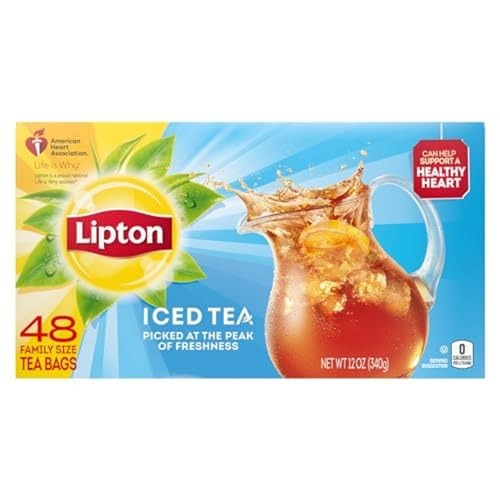
Item Name: Lipton Decaf Black Iced Tea Bags, Family Size Zero Calories, 24 Total Tea Bags
Bullet Point 1: LIPTON DECAF ICED TEA: Indulge in this refreshing black tea with orange pekoe and pekoe cut black tea for a refreshing beverage you can enjoy during any season
Bullet Point 2: WHAT YOU'LL GET: Lipton Decaffeinated Iced Tea with unsweetened pekoe cut black tea picked at the peak of freshness, 24 family-size tea bags per pack
Bullet Point 3: ENJOY LIPTON TEA ANYTIME: This Lipton black tea caffeine free, so you can enjoy the cafe experience in the comfort of your own home at any time of the day
Bullet Point 4: EASY TO MAKE: To make this delicious Lipton black tea, simply bring water to a boil and let the Lipton tea steep before pouring it over ice for iced tea
Bullet Point 5: TRUSTED COMPANY: Lipton is a British-American tea brand. Since Sir Thomas Lipton founded this company in 1890, it has been a trusted company for centuries, offering a smooth taste and good flavor
Value: 24.0
Unit: Count

Price: 7.99